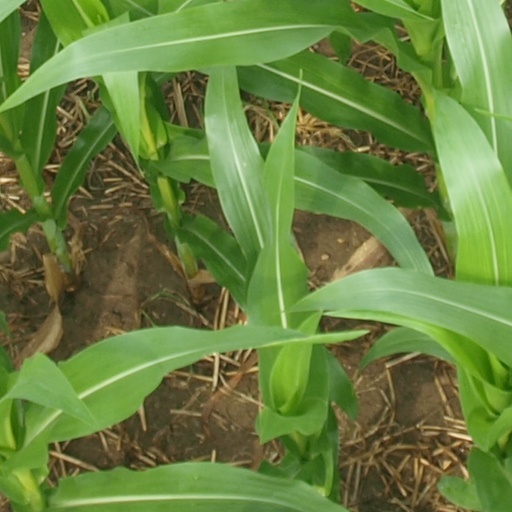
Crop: maize; corn